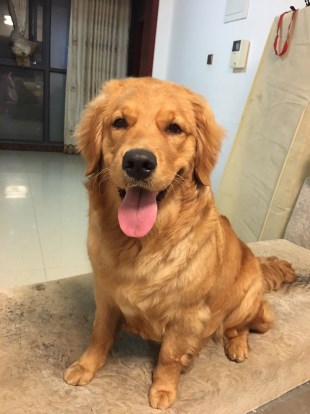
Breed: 5355-n000126-golden_retriever